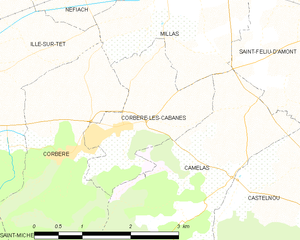
Carte des communes françaises
Corbère-les-Cabanes est une commune française située dans le département des Pyrénées-Orientales, en région Occitanie.